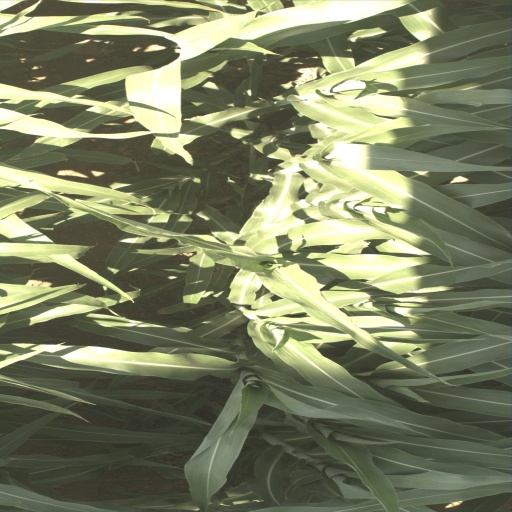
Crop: sorghum